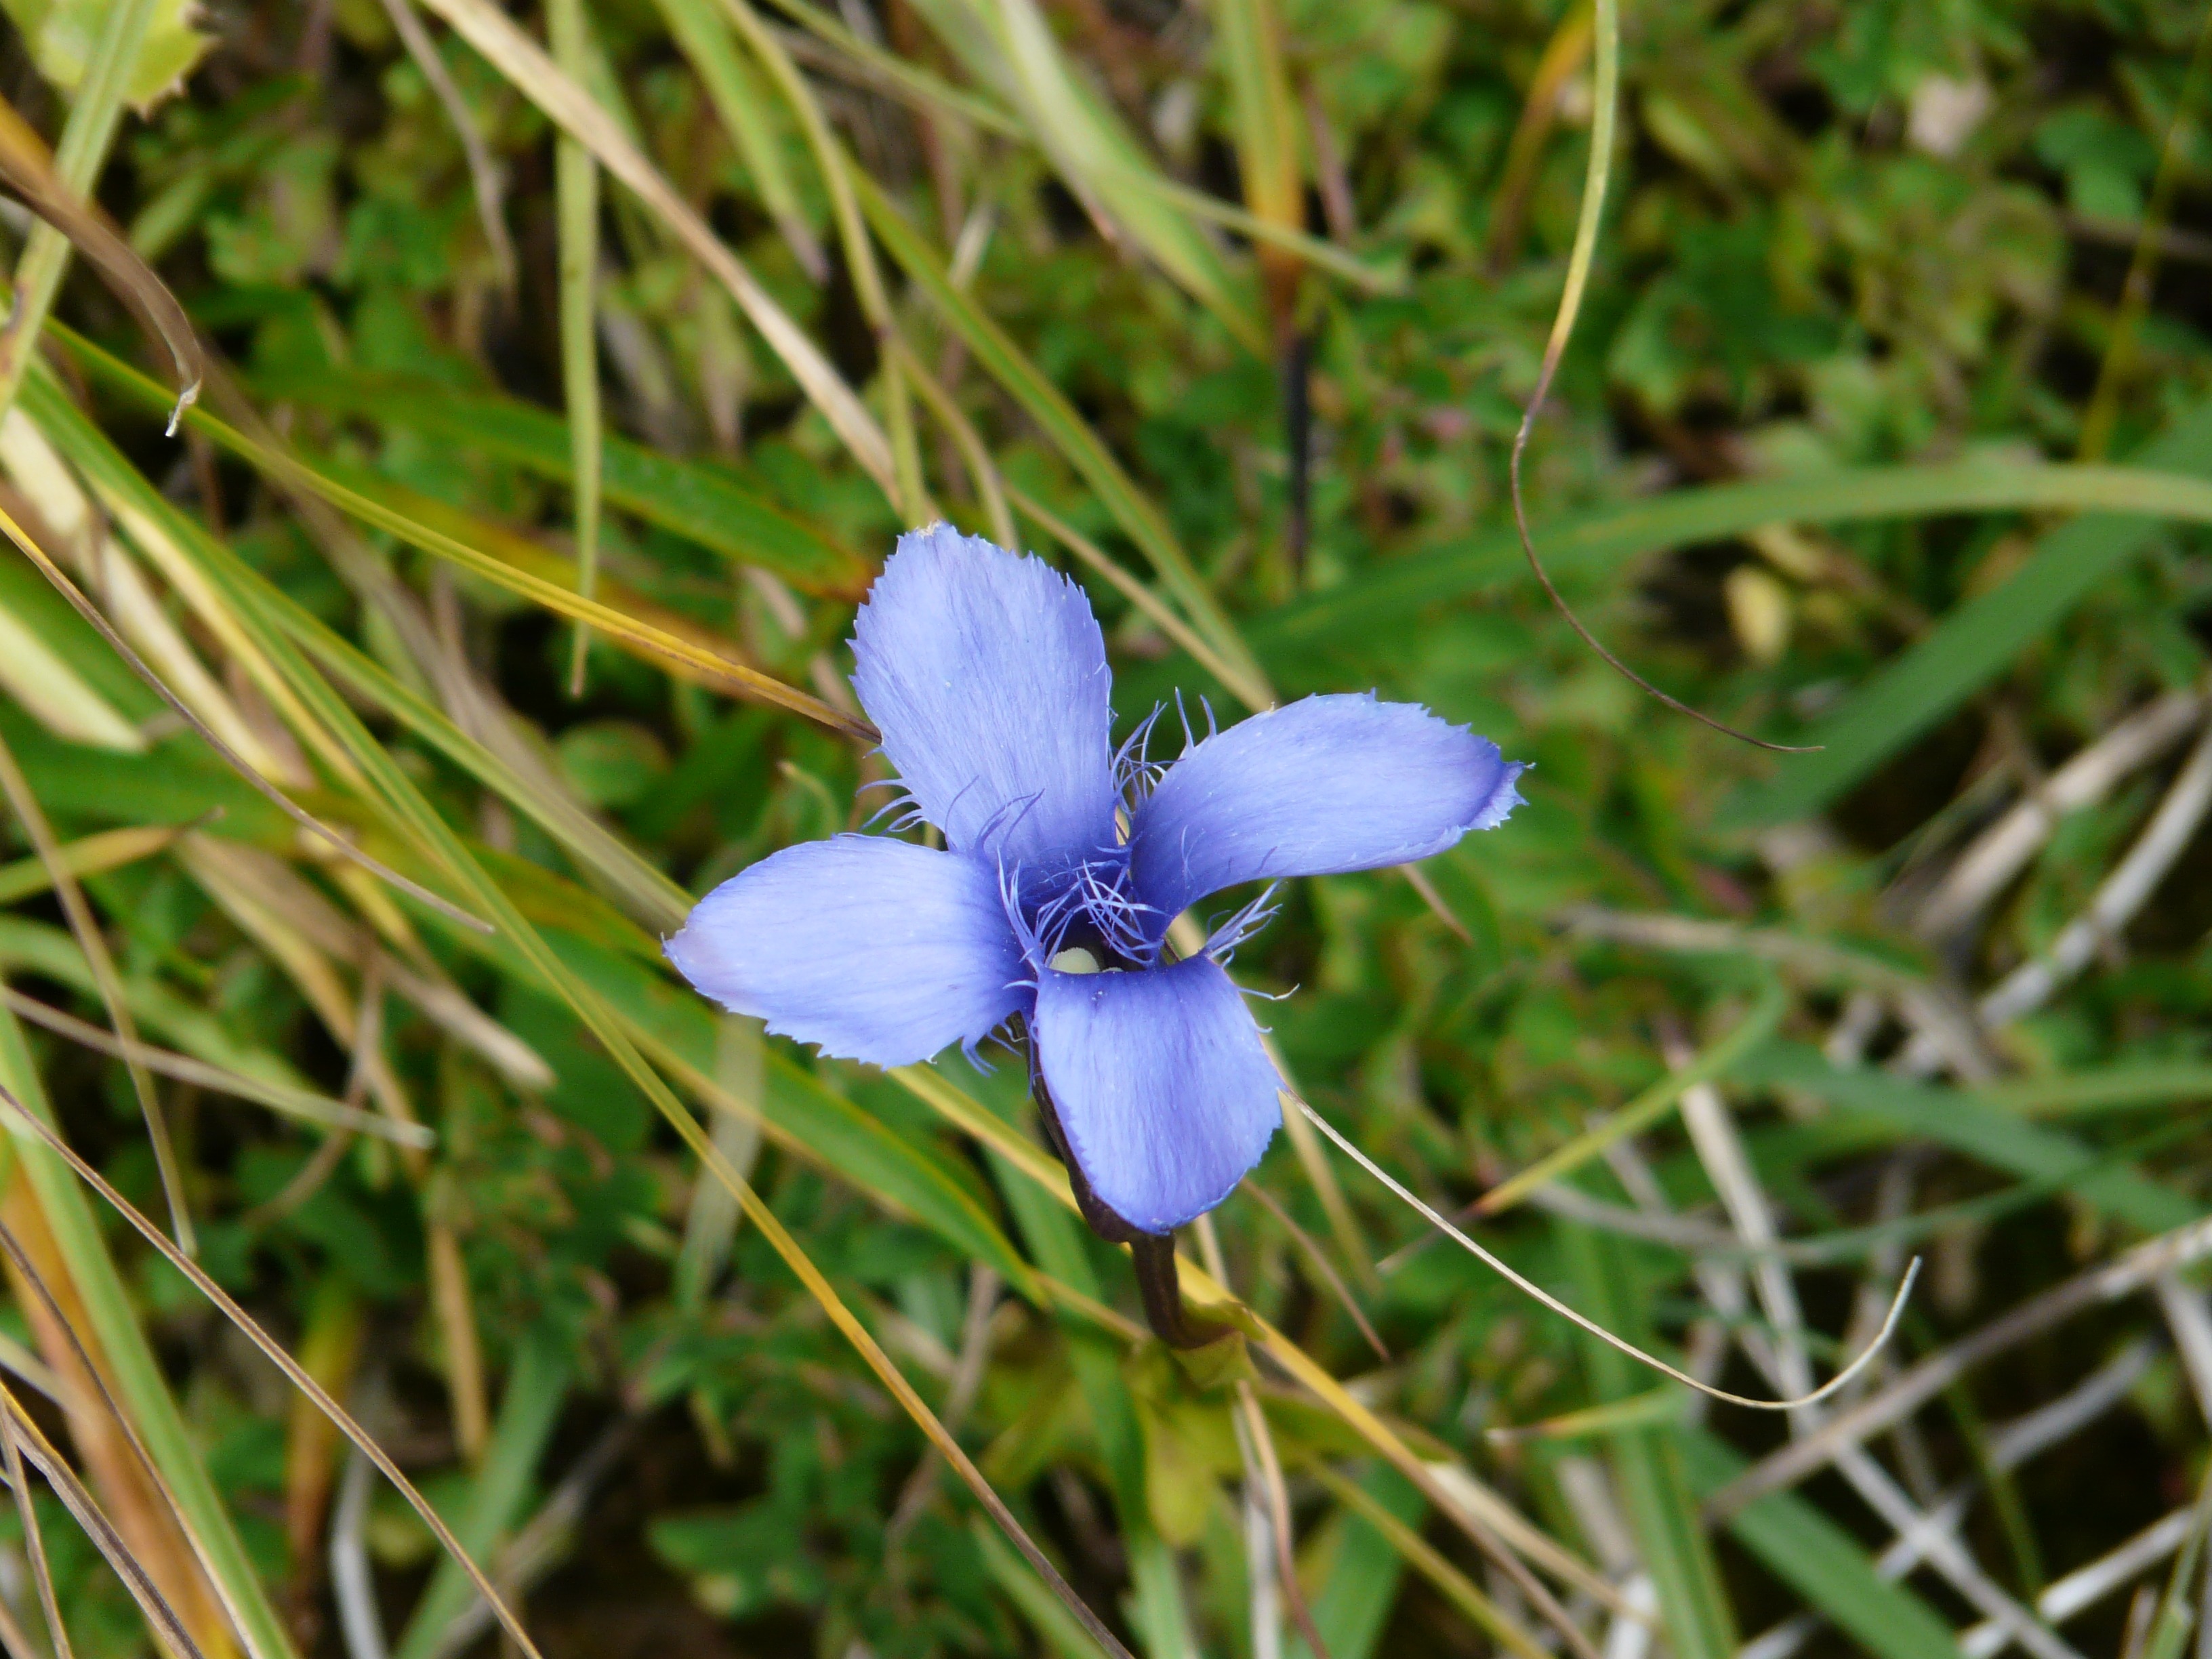
nature, grass, blossom, plant, meadow, flower, purple, bloom, green, botany, blue, flora, fauna, wildflower, close up, violet, viola, gentian, macro photography, flowering plant, alpine flower, fransen, dayflower, gentian plant, land plant, violet family, dayflower family, gentianaceae, gentianella, ragged gentian, ordinary fransenenzian, gentianopsis ciliata, gentianella ciliata, gentiana ciliata, wreath gentian